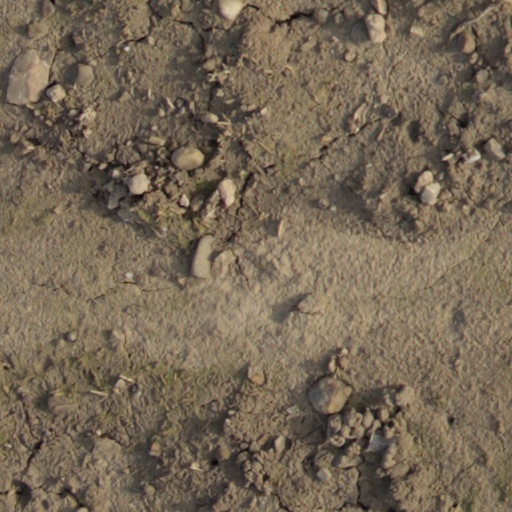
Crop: wheat